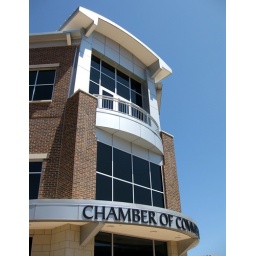
A three story office building with ground floor retail in downtown Muskegon.